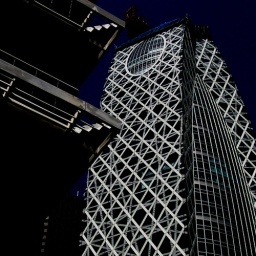
This is one of my favorite buildings in Tokyo. It seems like a huge paper bag for a huge wine bottle.